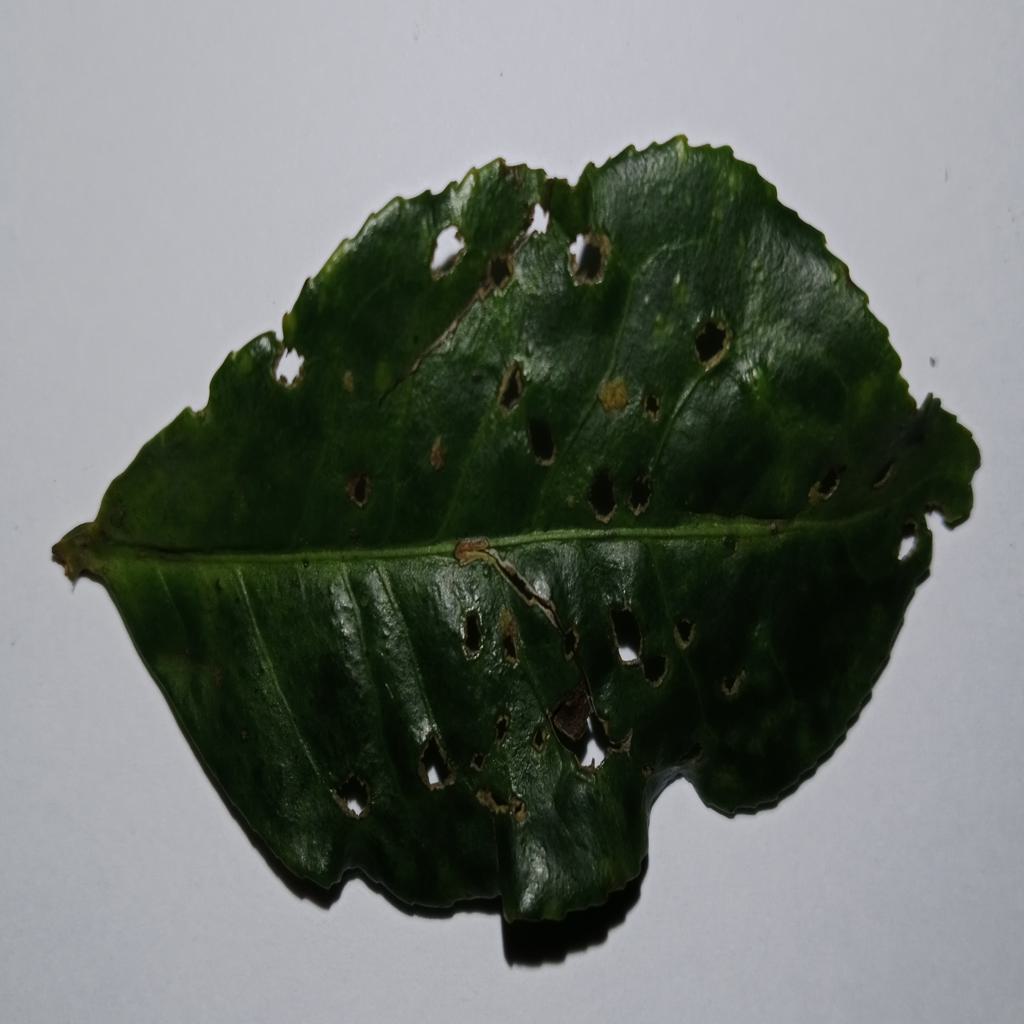
Label: Tea red scab